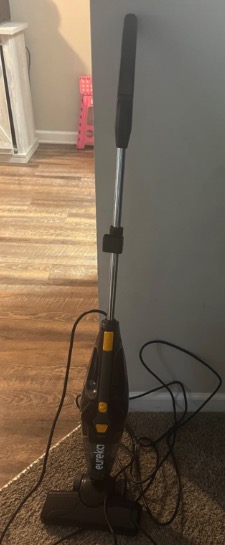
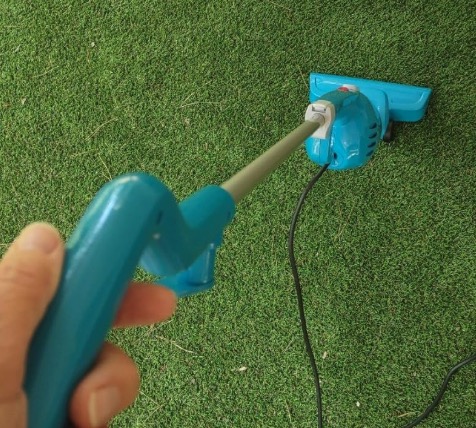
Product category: items_vacuum
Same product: no